Ján Hirka

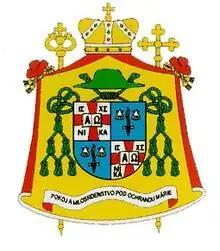
Coat of arms of Bishop Ján Hirka

Hirka was born in Abranovce, Czechoslovakia and was ordained a priest on 31 July 1949. Hirka was appointed Apostolic Administrator of the Archeparchy of Prešov when it was revived on 2 April 1969, after years of suppression under the Communist regime. This was in place of the existing Auxiliary Bishop, Basil Hopko, who had survived years of imprisonment and torture at the hands of the Communists, because of complaints by nationalist members of the Church, who believed that a native Slovak should be the one to head the Church there. He was appointed eparch on 21 December 1989 and ordained as a bishop on 17 February 1990. Hirka retired on 11 December 2002.